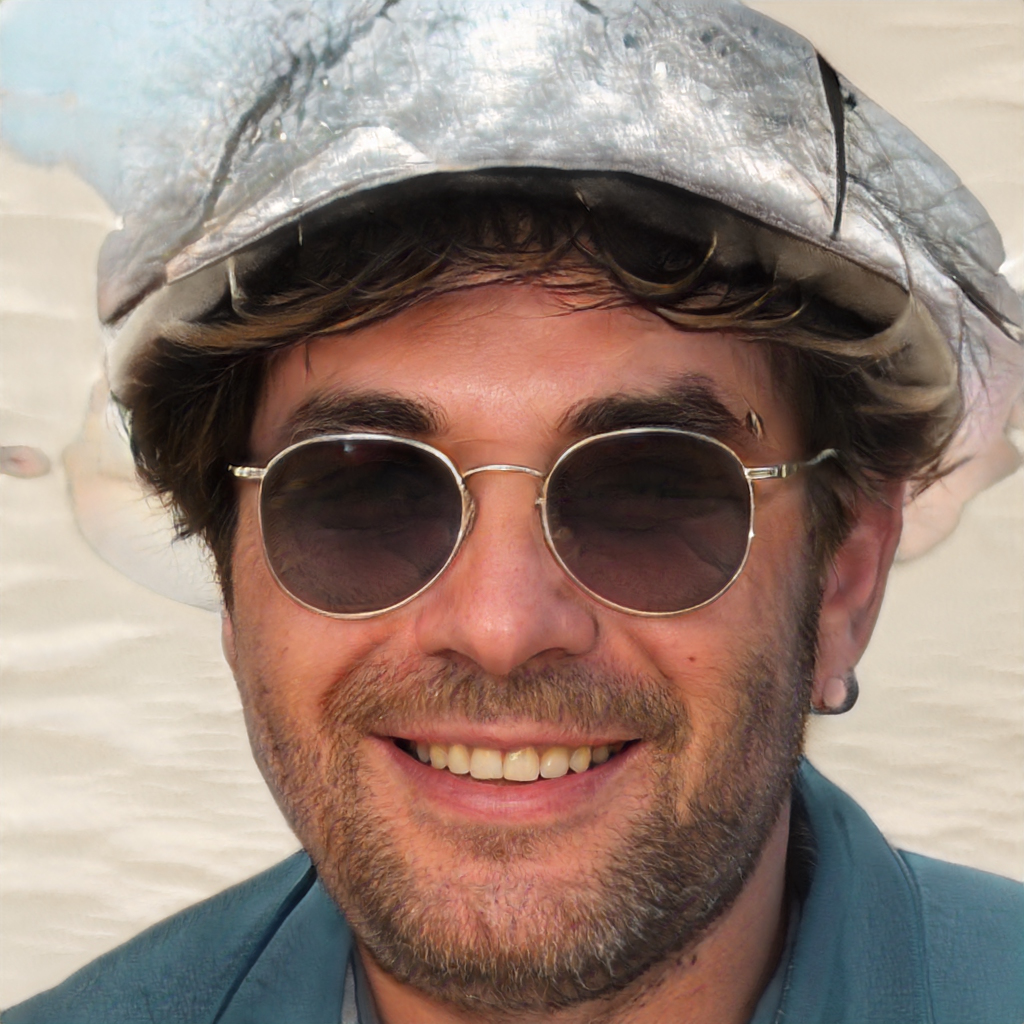
Portrait style: Real Portrait